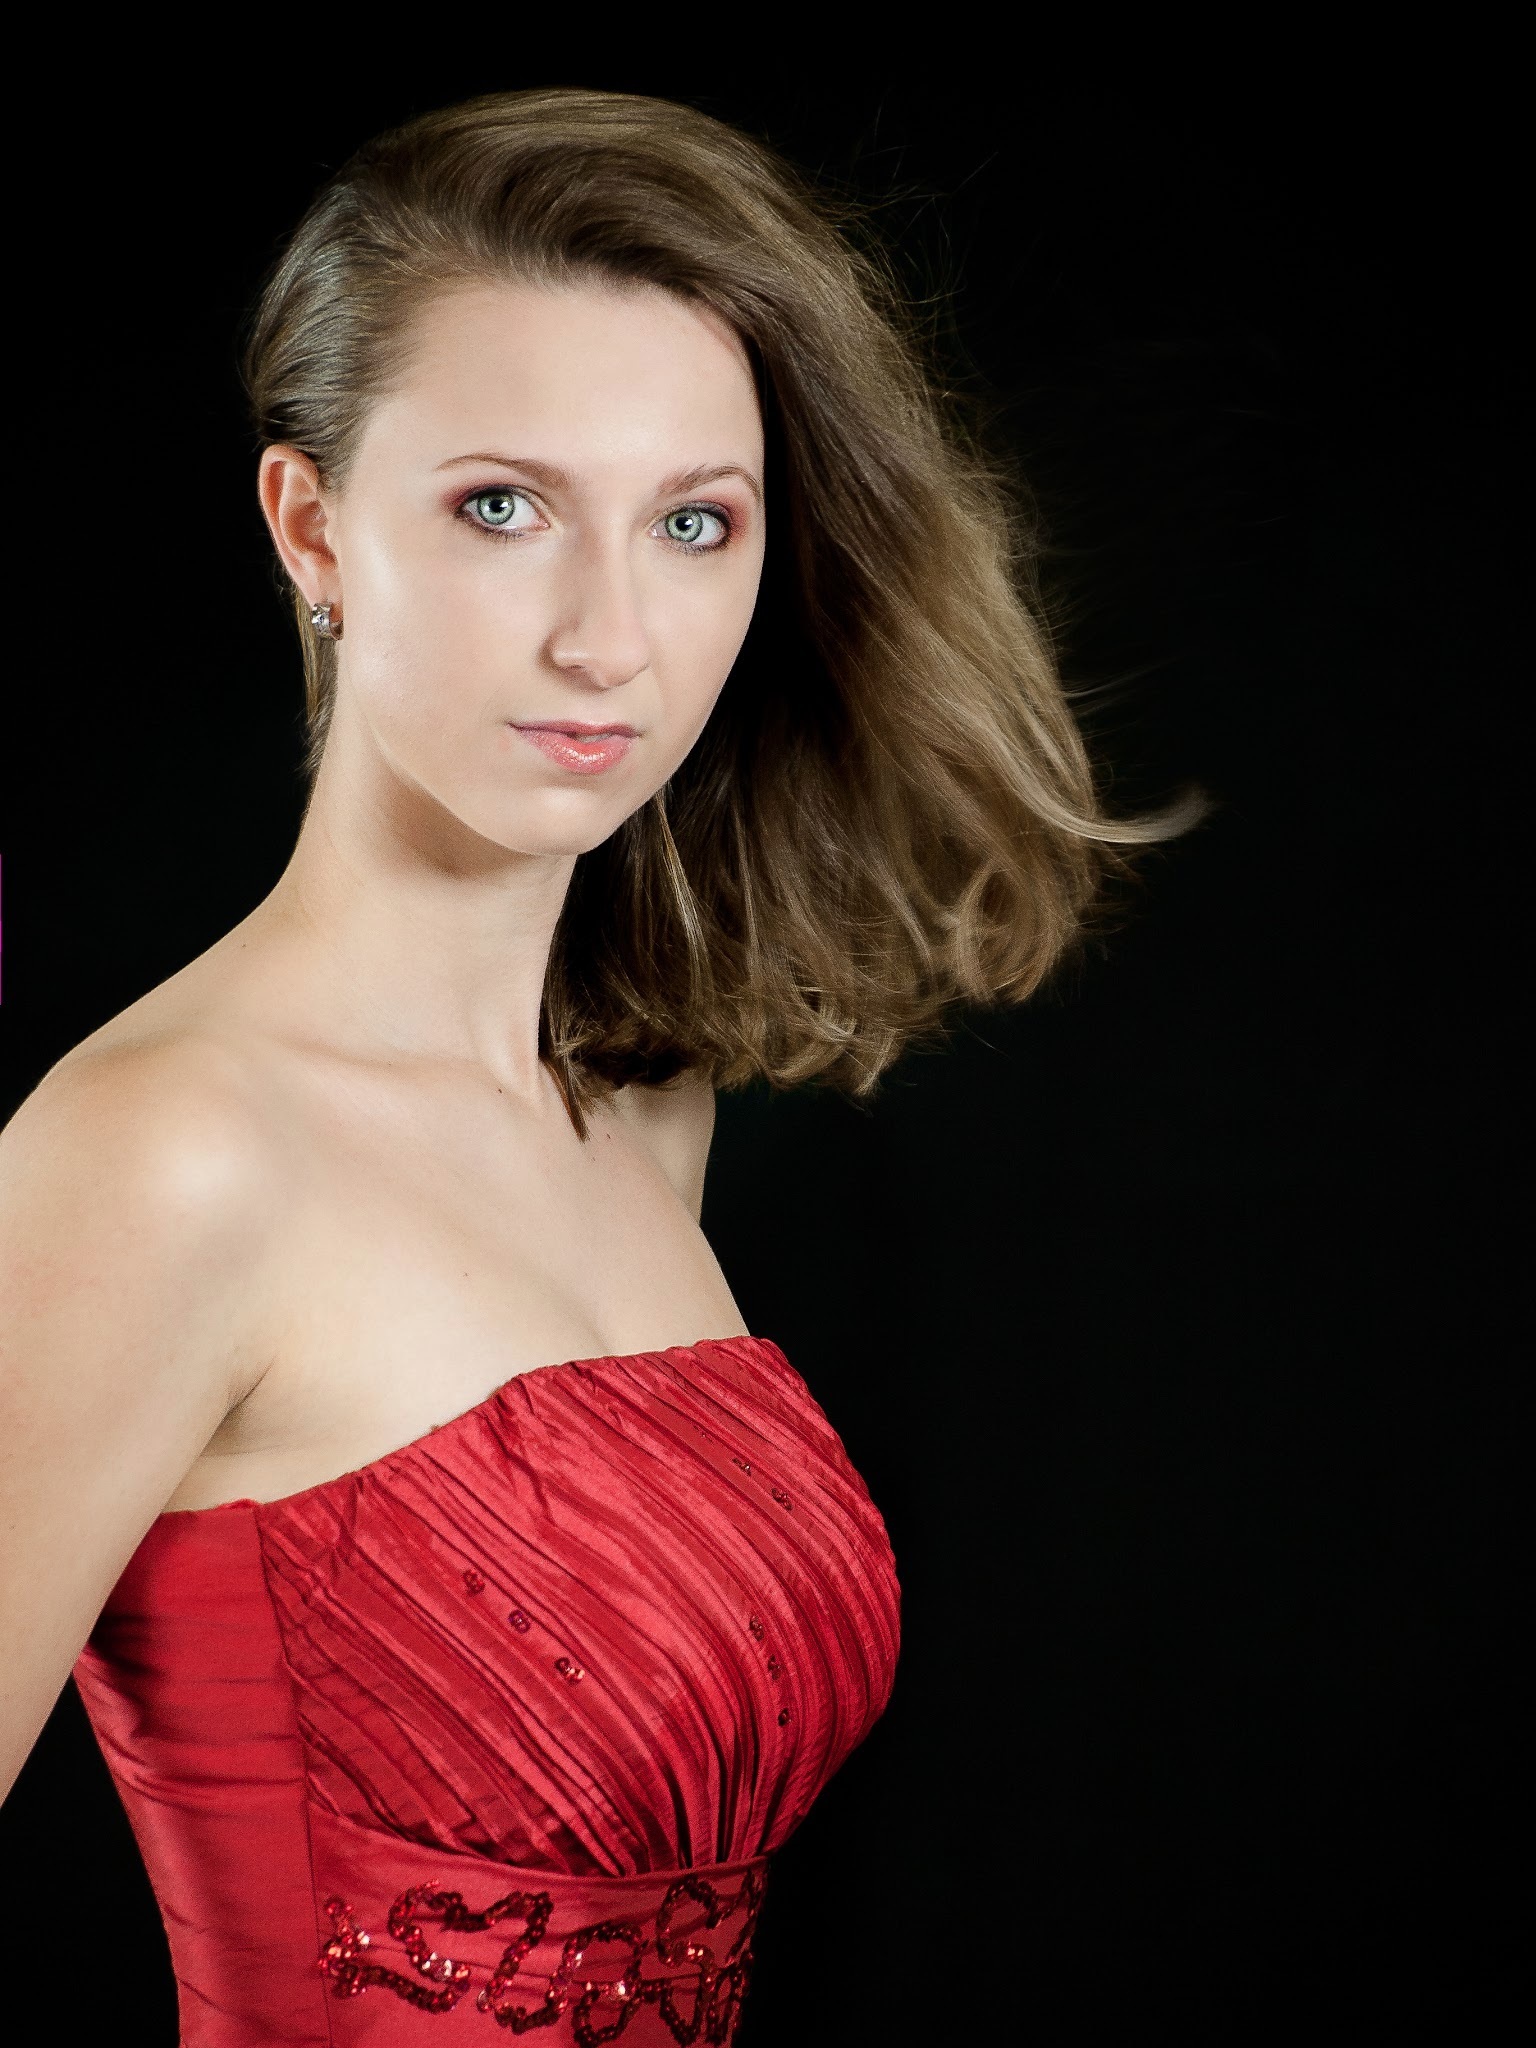
girl, woman, hair, white, photography, singer, brunette, portrait, model, red, studio, fashion, black, lady, hairstyle, long hair, human body, grey, dress, beauty, nice, gown, photo shoot, brown hair, portrait photography, art model, supermodel, cocktail dress